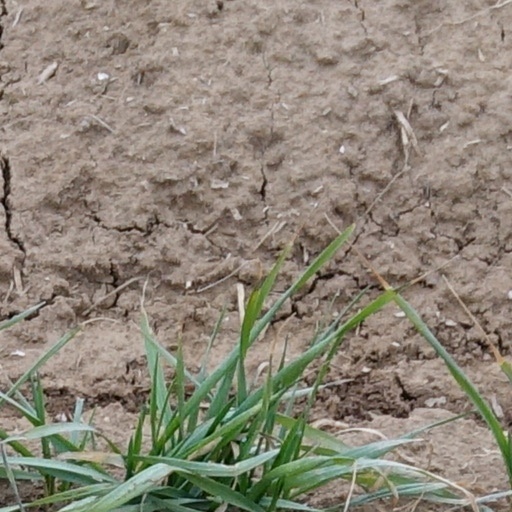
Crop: wheat